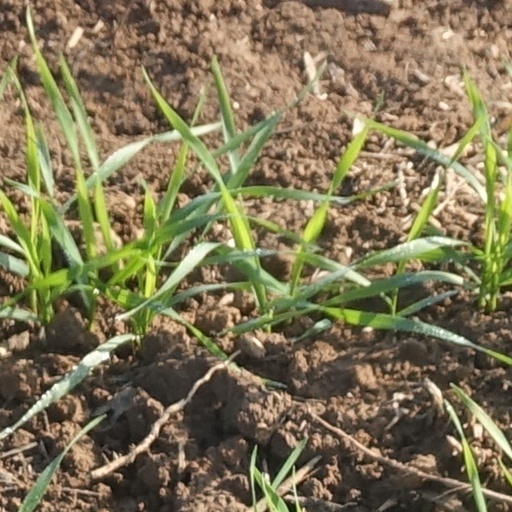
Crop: wheat